Colegio Alemán Alexander von Humboldt (Mexico City)

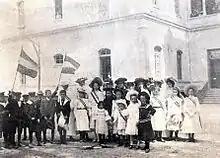
Students at the school, 1903

The school was established in 1894, situated on Canoa Street in Mexico City. By 1900, the number of students was approaching 300, including students from outside the German community.